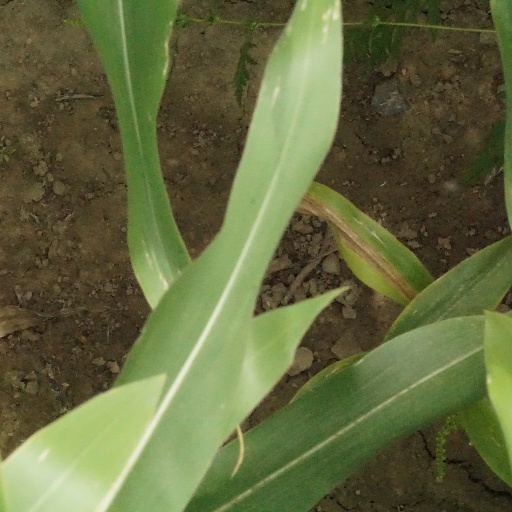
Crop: maize; corn